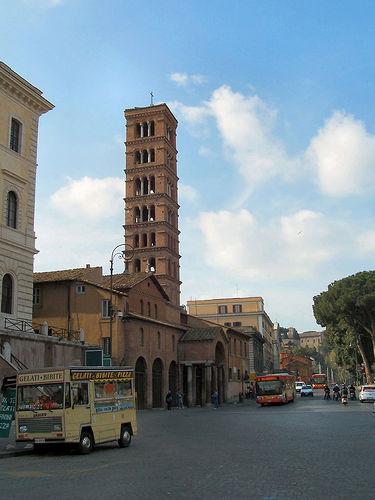
Weather: sun or clear